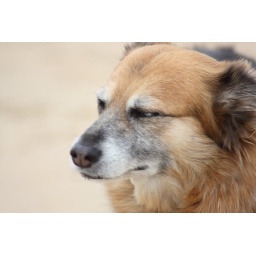
A day on the Freshfields near Liverpool with our inlaws, their dog Jas and our spaniel (Maggie) and pug (Parker).